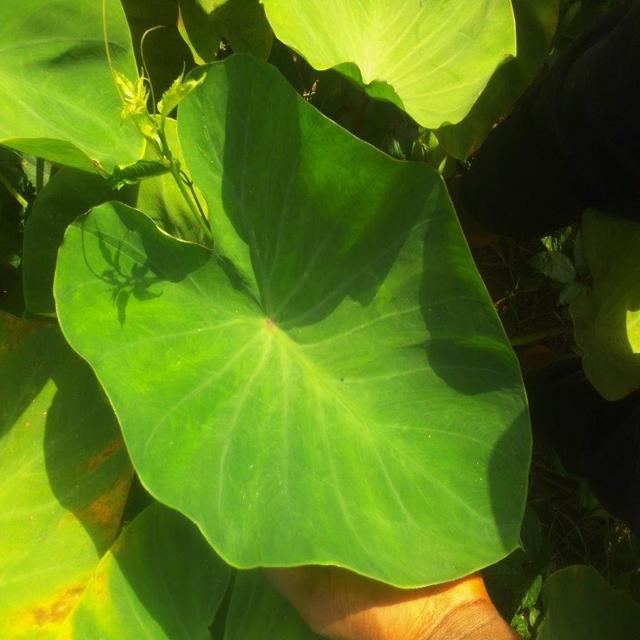
Label: Healthy